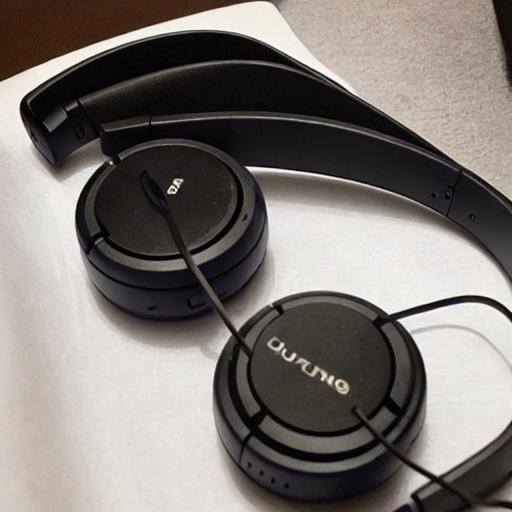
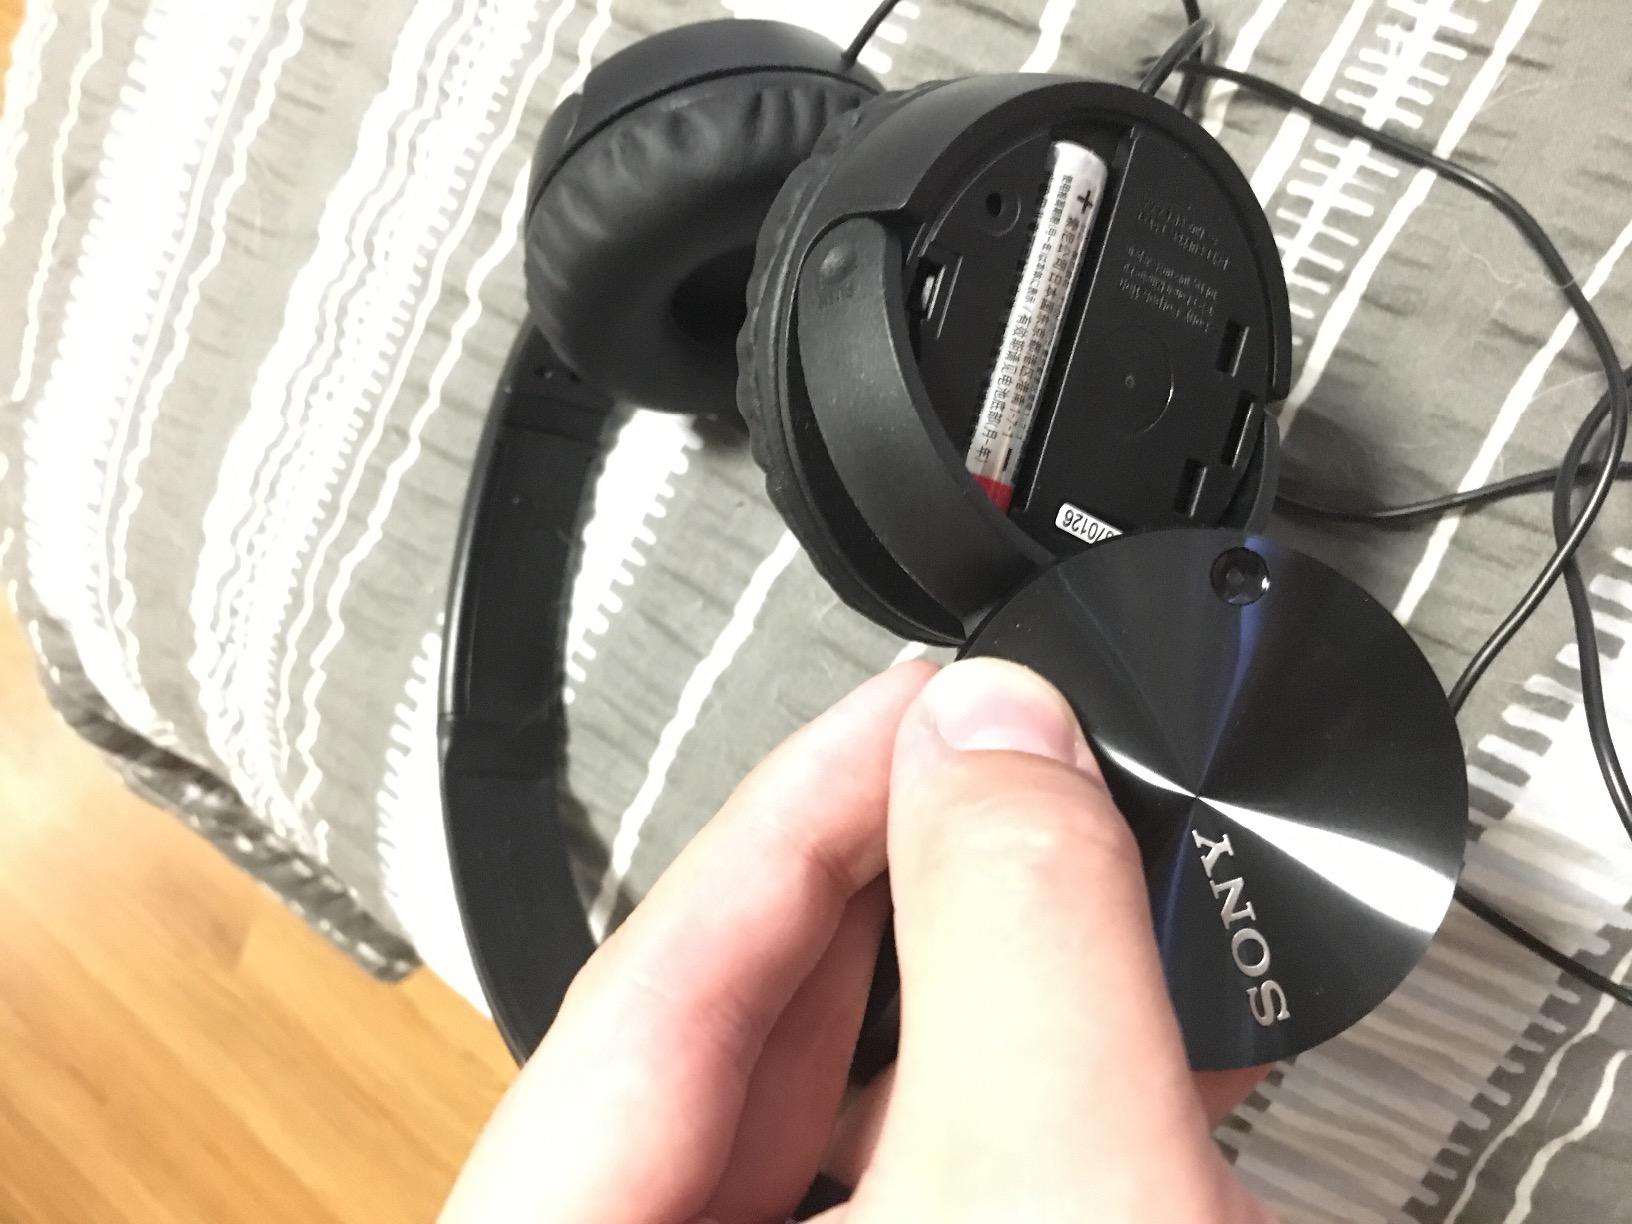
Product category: headphones
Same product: no